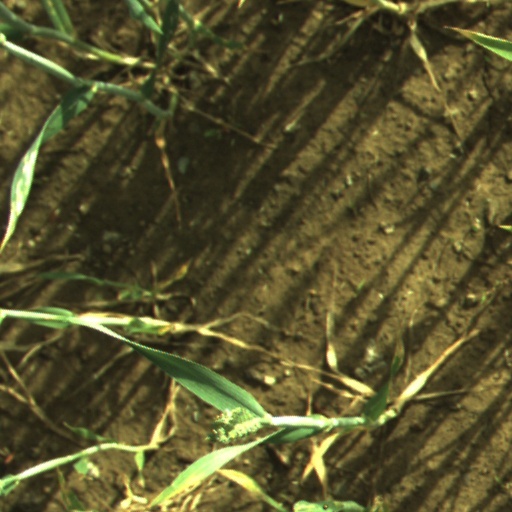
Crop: wheat